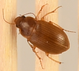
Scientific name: Amara quenseli
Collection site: Onaqui NEON (ONAQ), plot ONAQ_018